Refrigeration

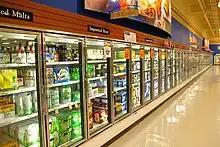
Commercial refrigeration

Refrigeration is any of various types of cooling of a space, substance, or system to lower and/or maintain its temperature below the ambient one (while the removed heat is ejected to a place of higher temperature). Refrigeration is an artificial, or human-made, cooling method.